Newark Fire Division

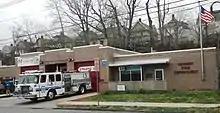
The quarters of Engine 13 & Ladder 6 on Mt. Prospect Ave.

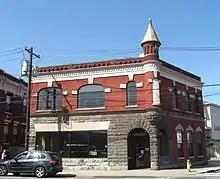
The former quarters of Engine 8 on Ferry St.

Below is a list of all fire companies and firehouses in the city of Newark. All Special Operations, Haz-Mat, support, spare and reserve apparatus, are all housed at 191 Orange St. unless otherwise noted below.